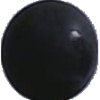
Label: Grape Blue 1